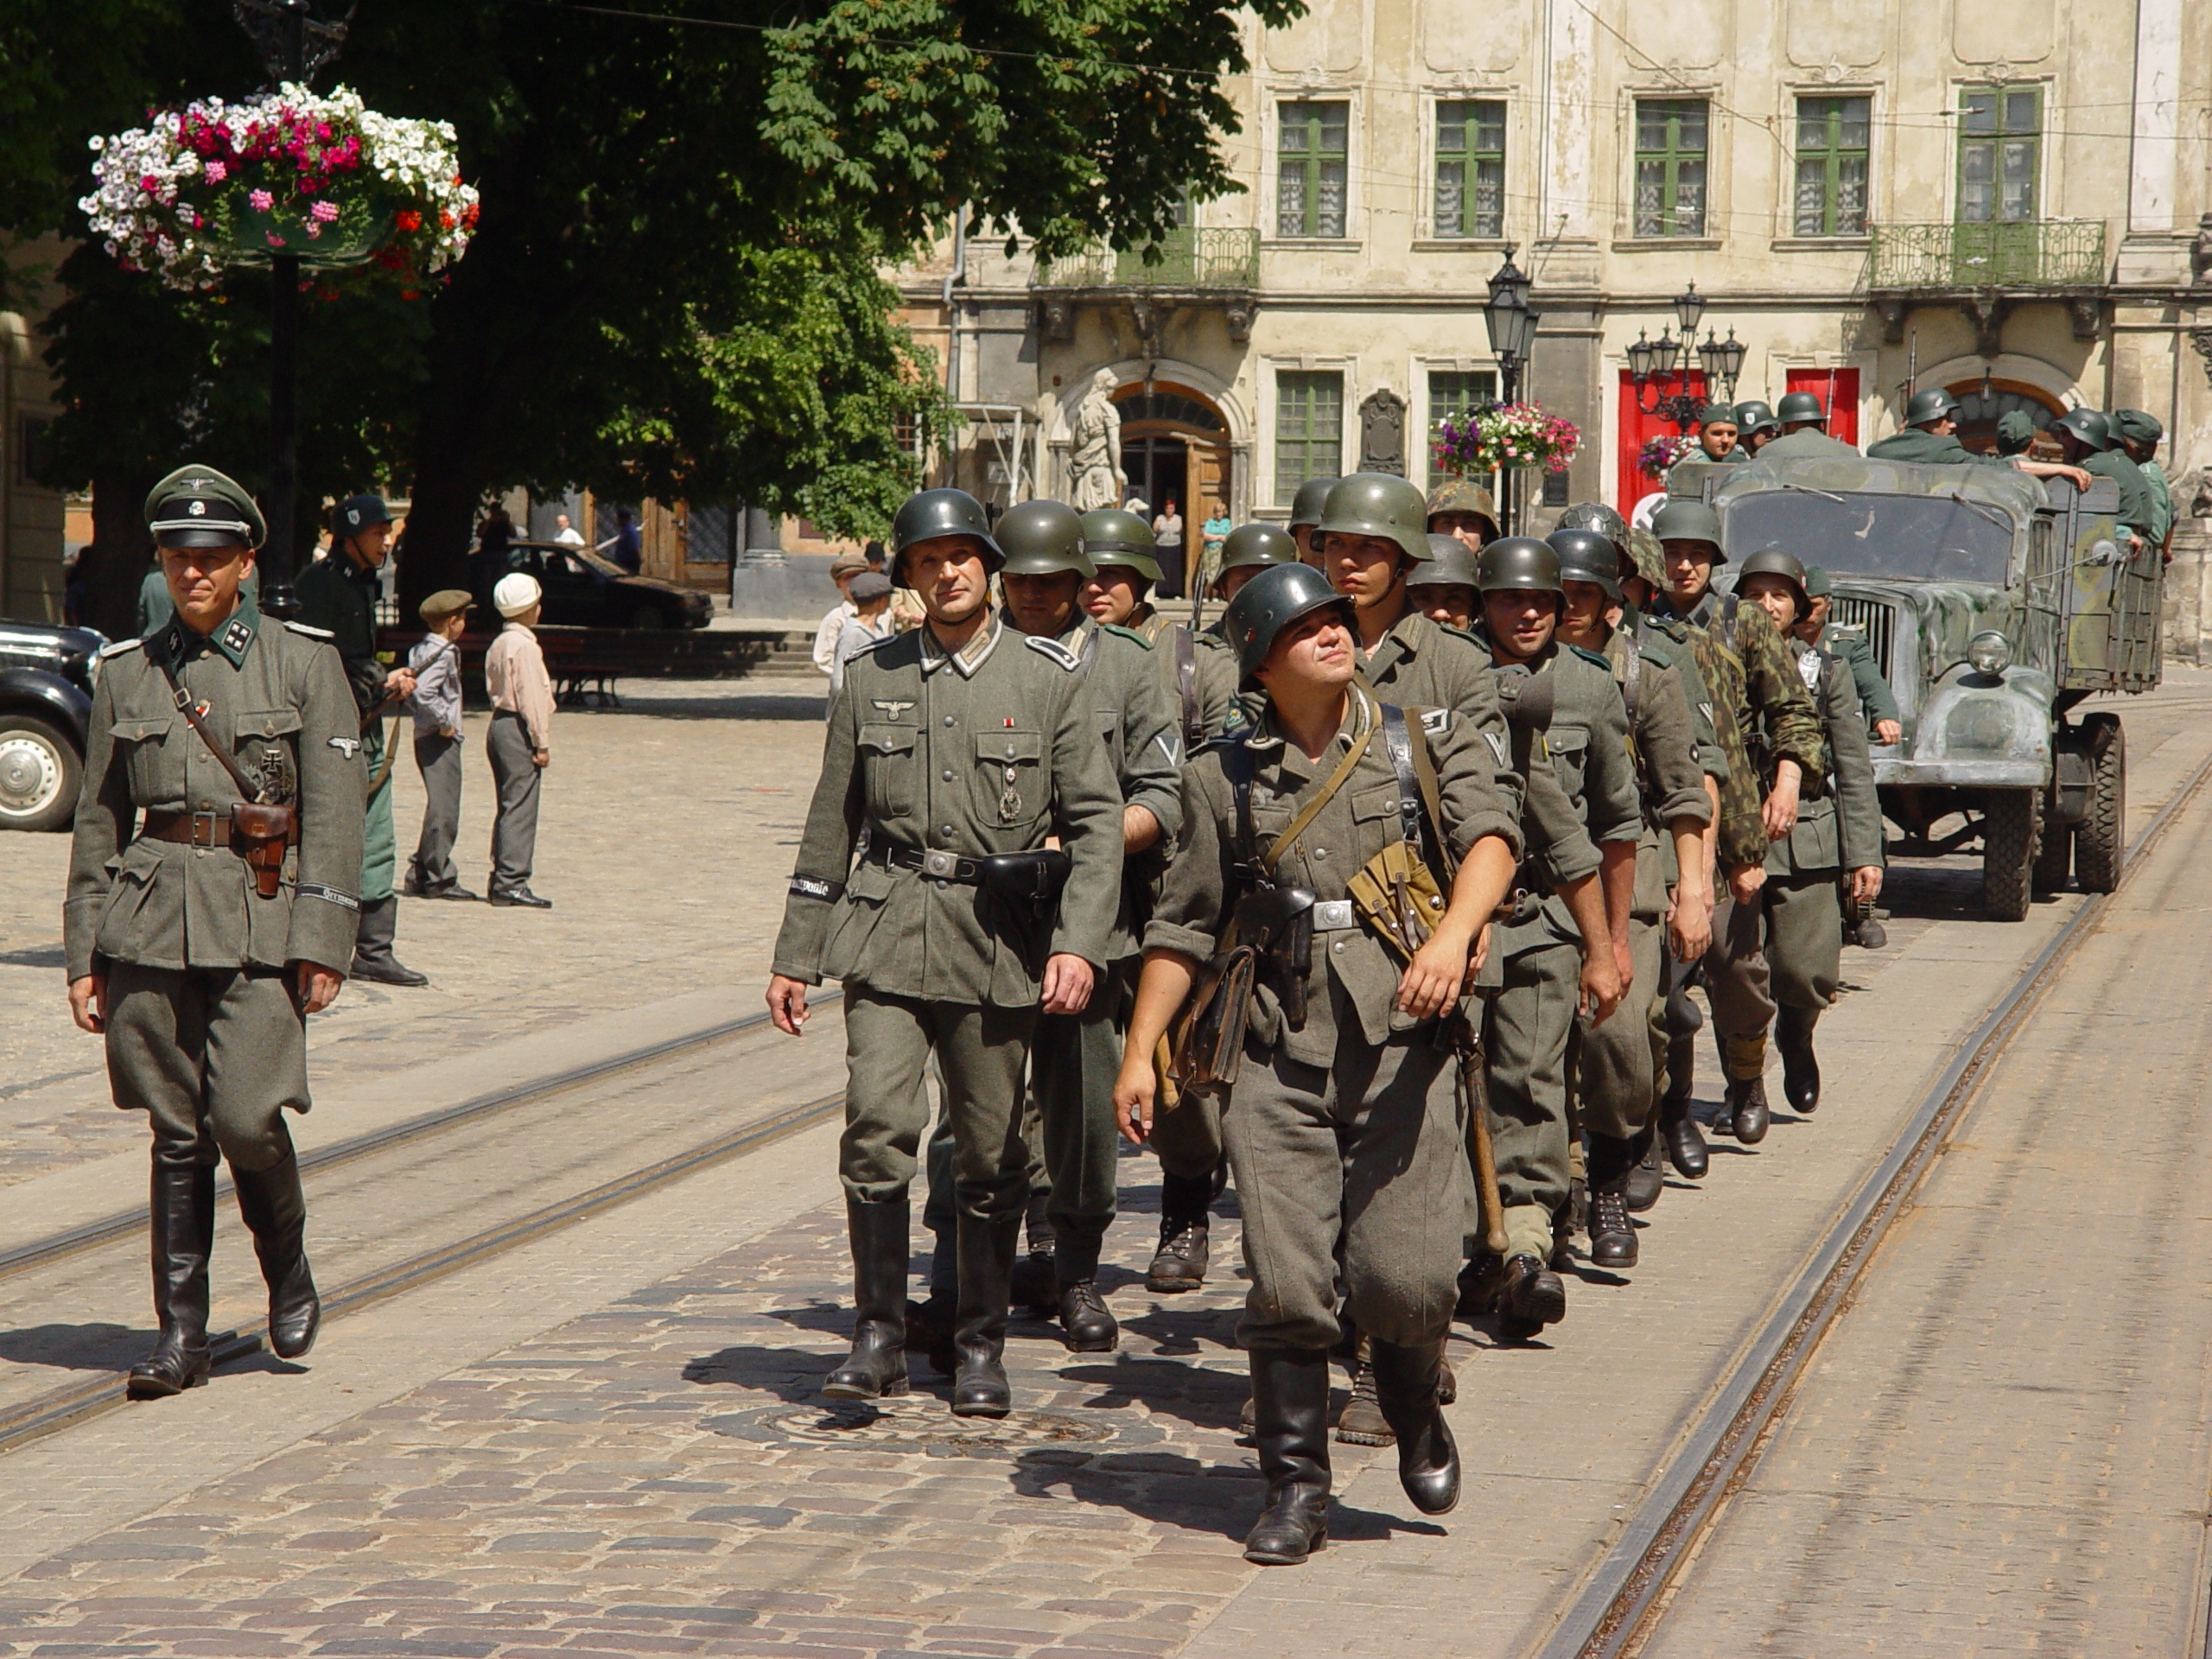
person, people, street, military, soldier, army, war, shooting, police, soldiers, movie, marching, troop, lviv, nazism, air force, the second world war, fascism, militia, military police, military officer, sroy